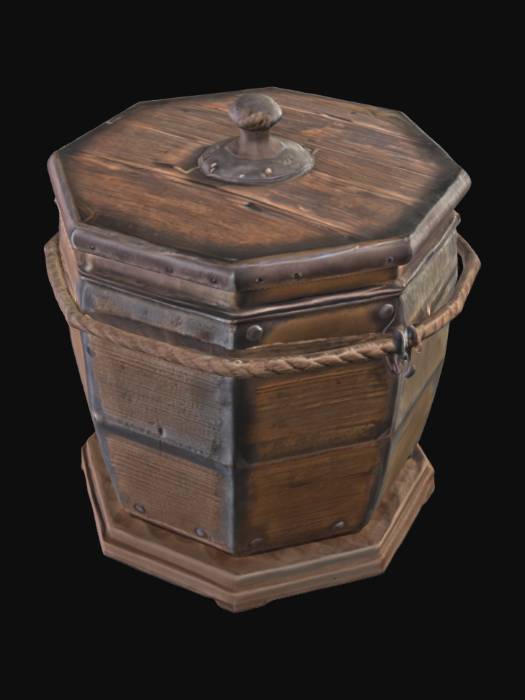
미적 점수 (1~10점): 8